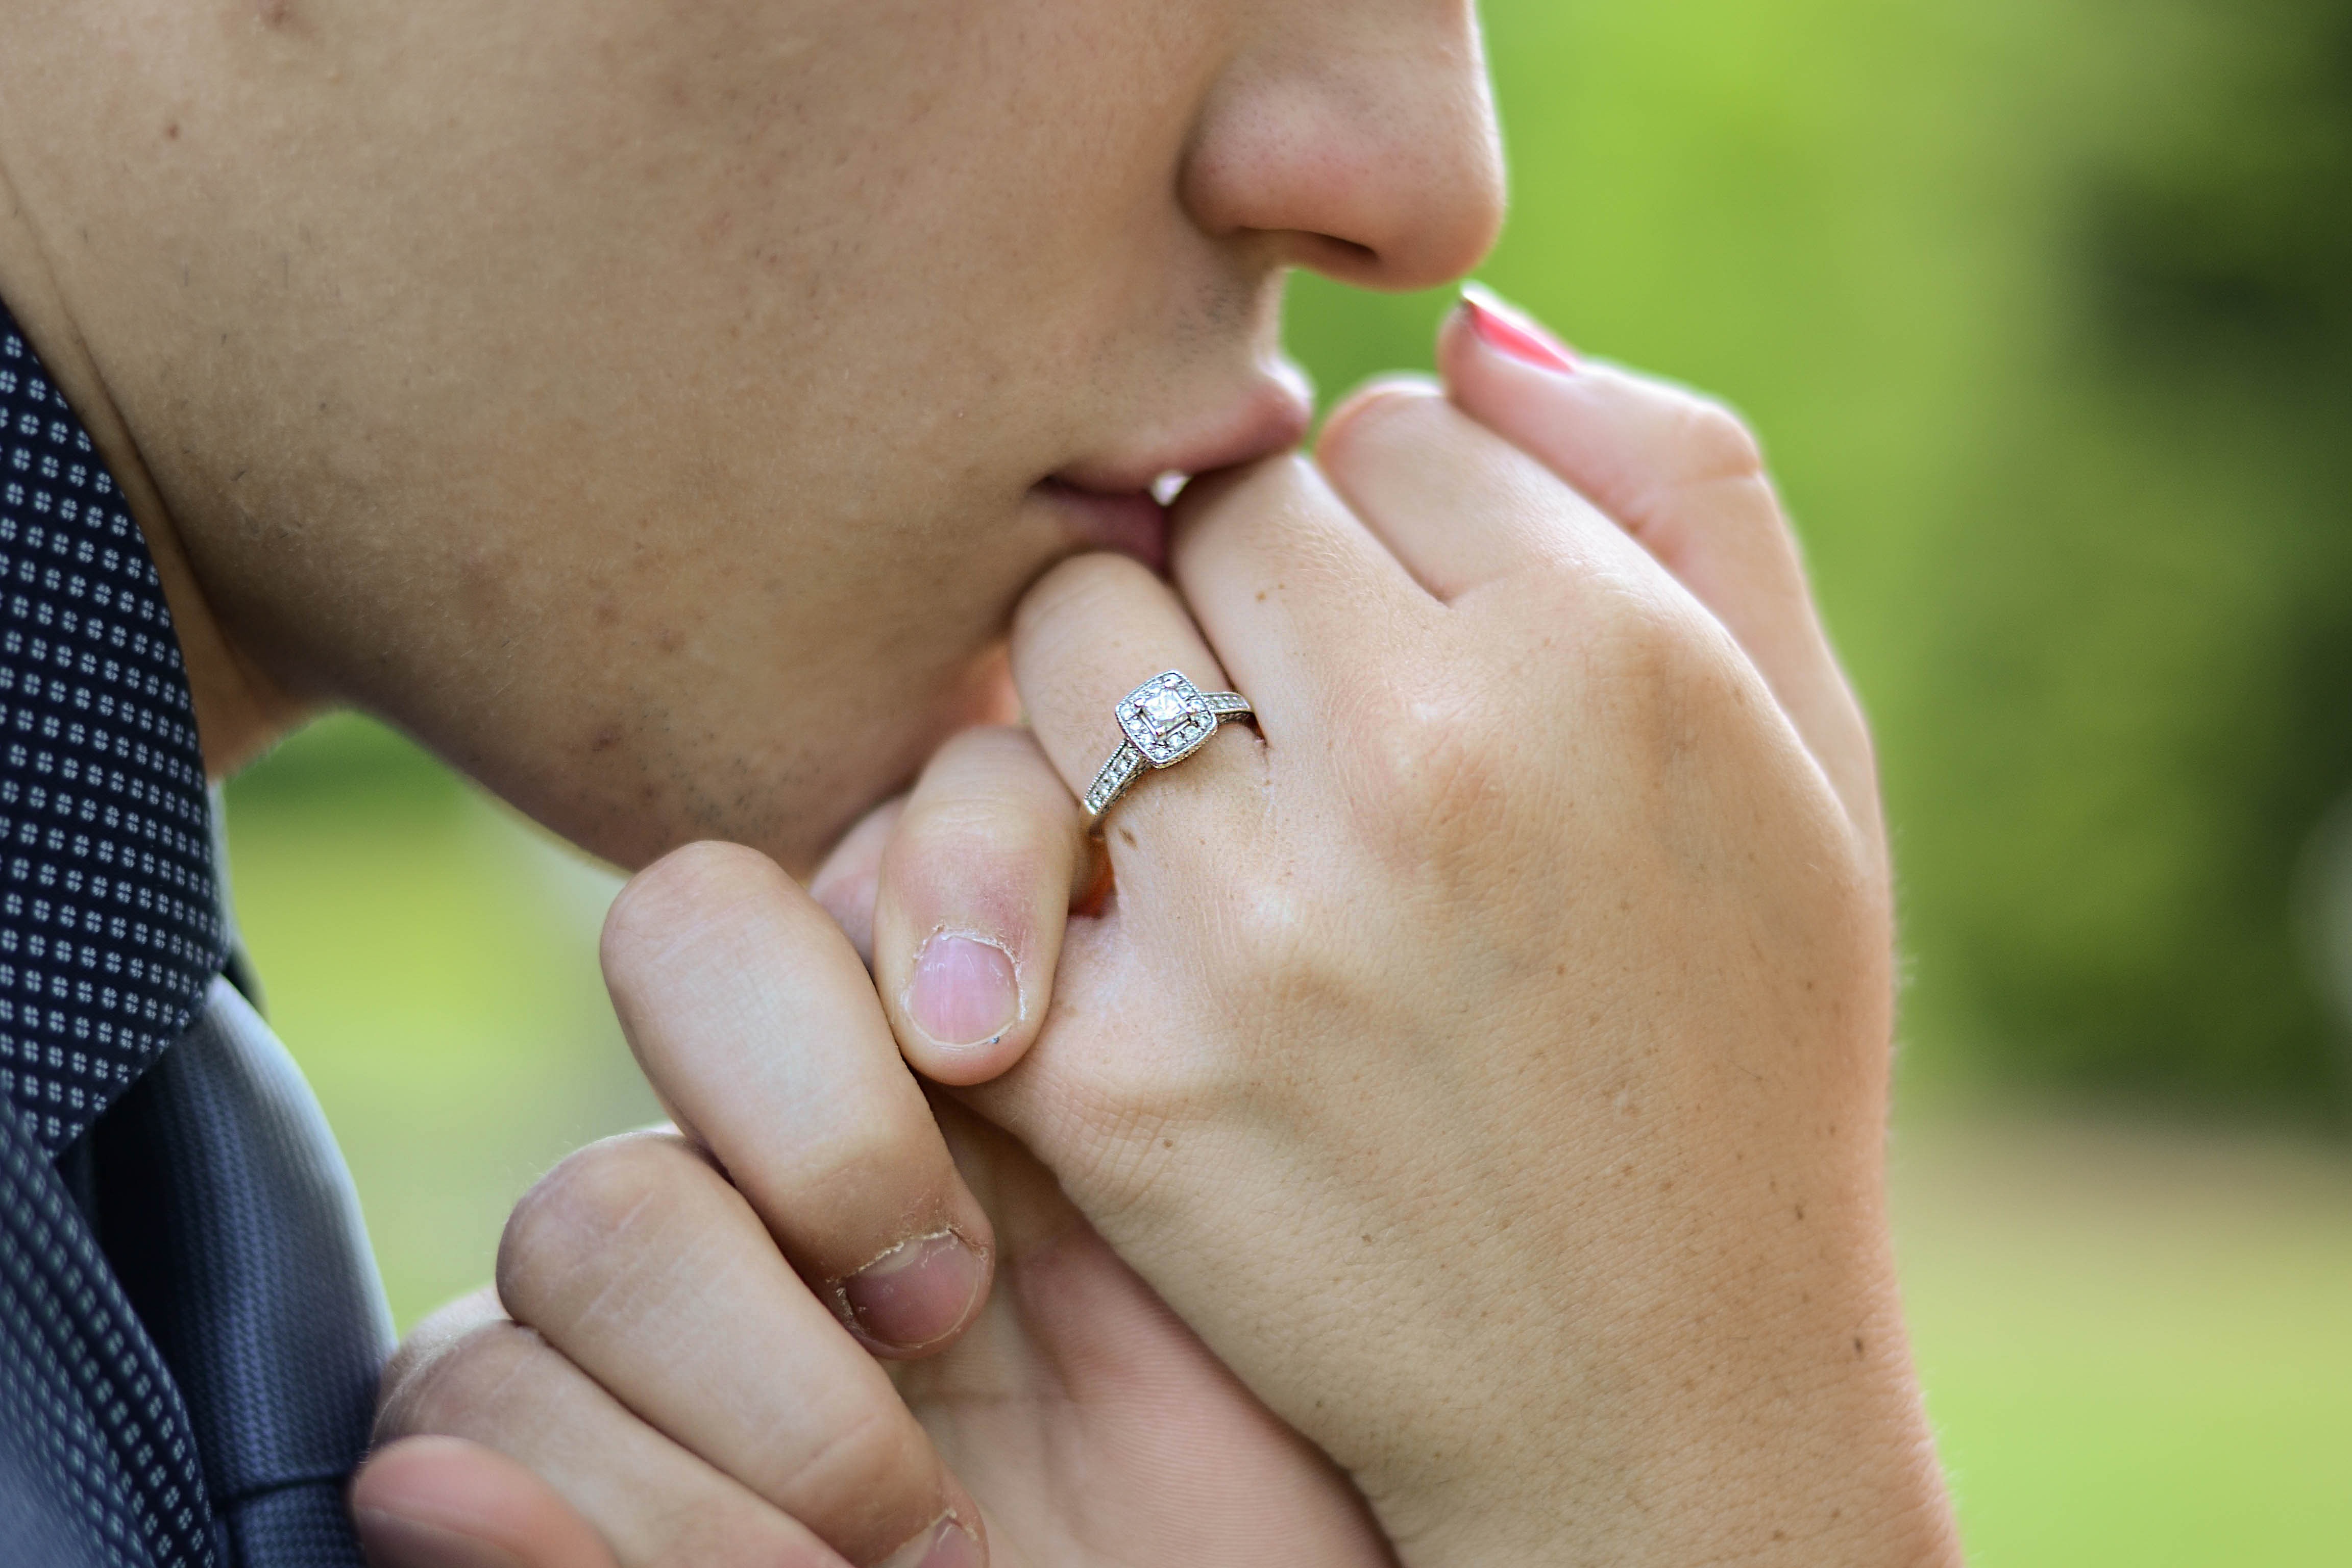
hand, leg, finger, nail, lip, mouth, close up, human body, face, nose, eye, skin, organ, interaction, sense